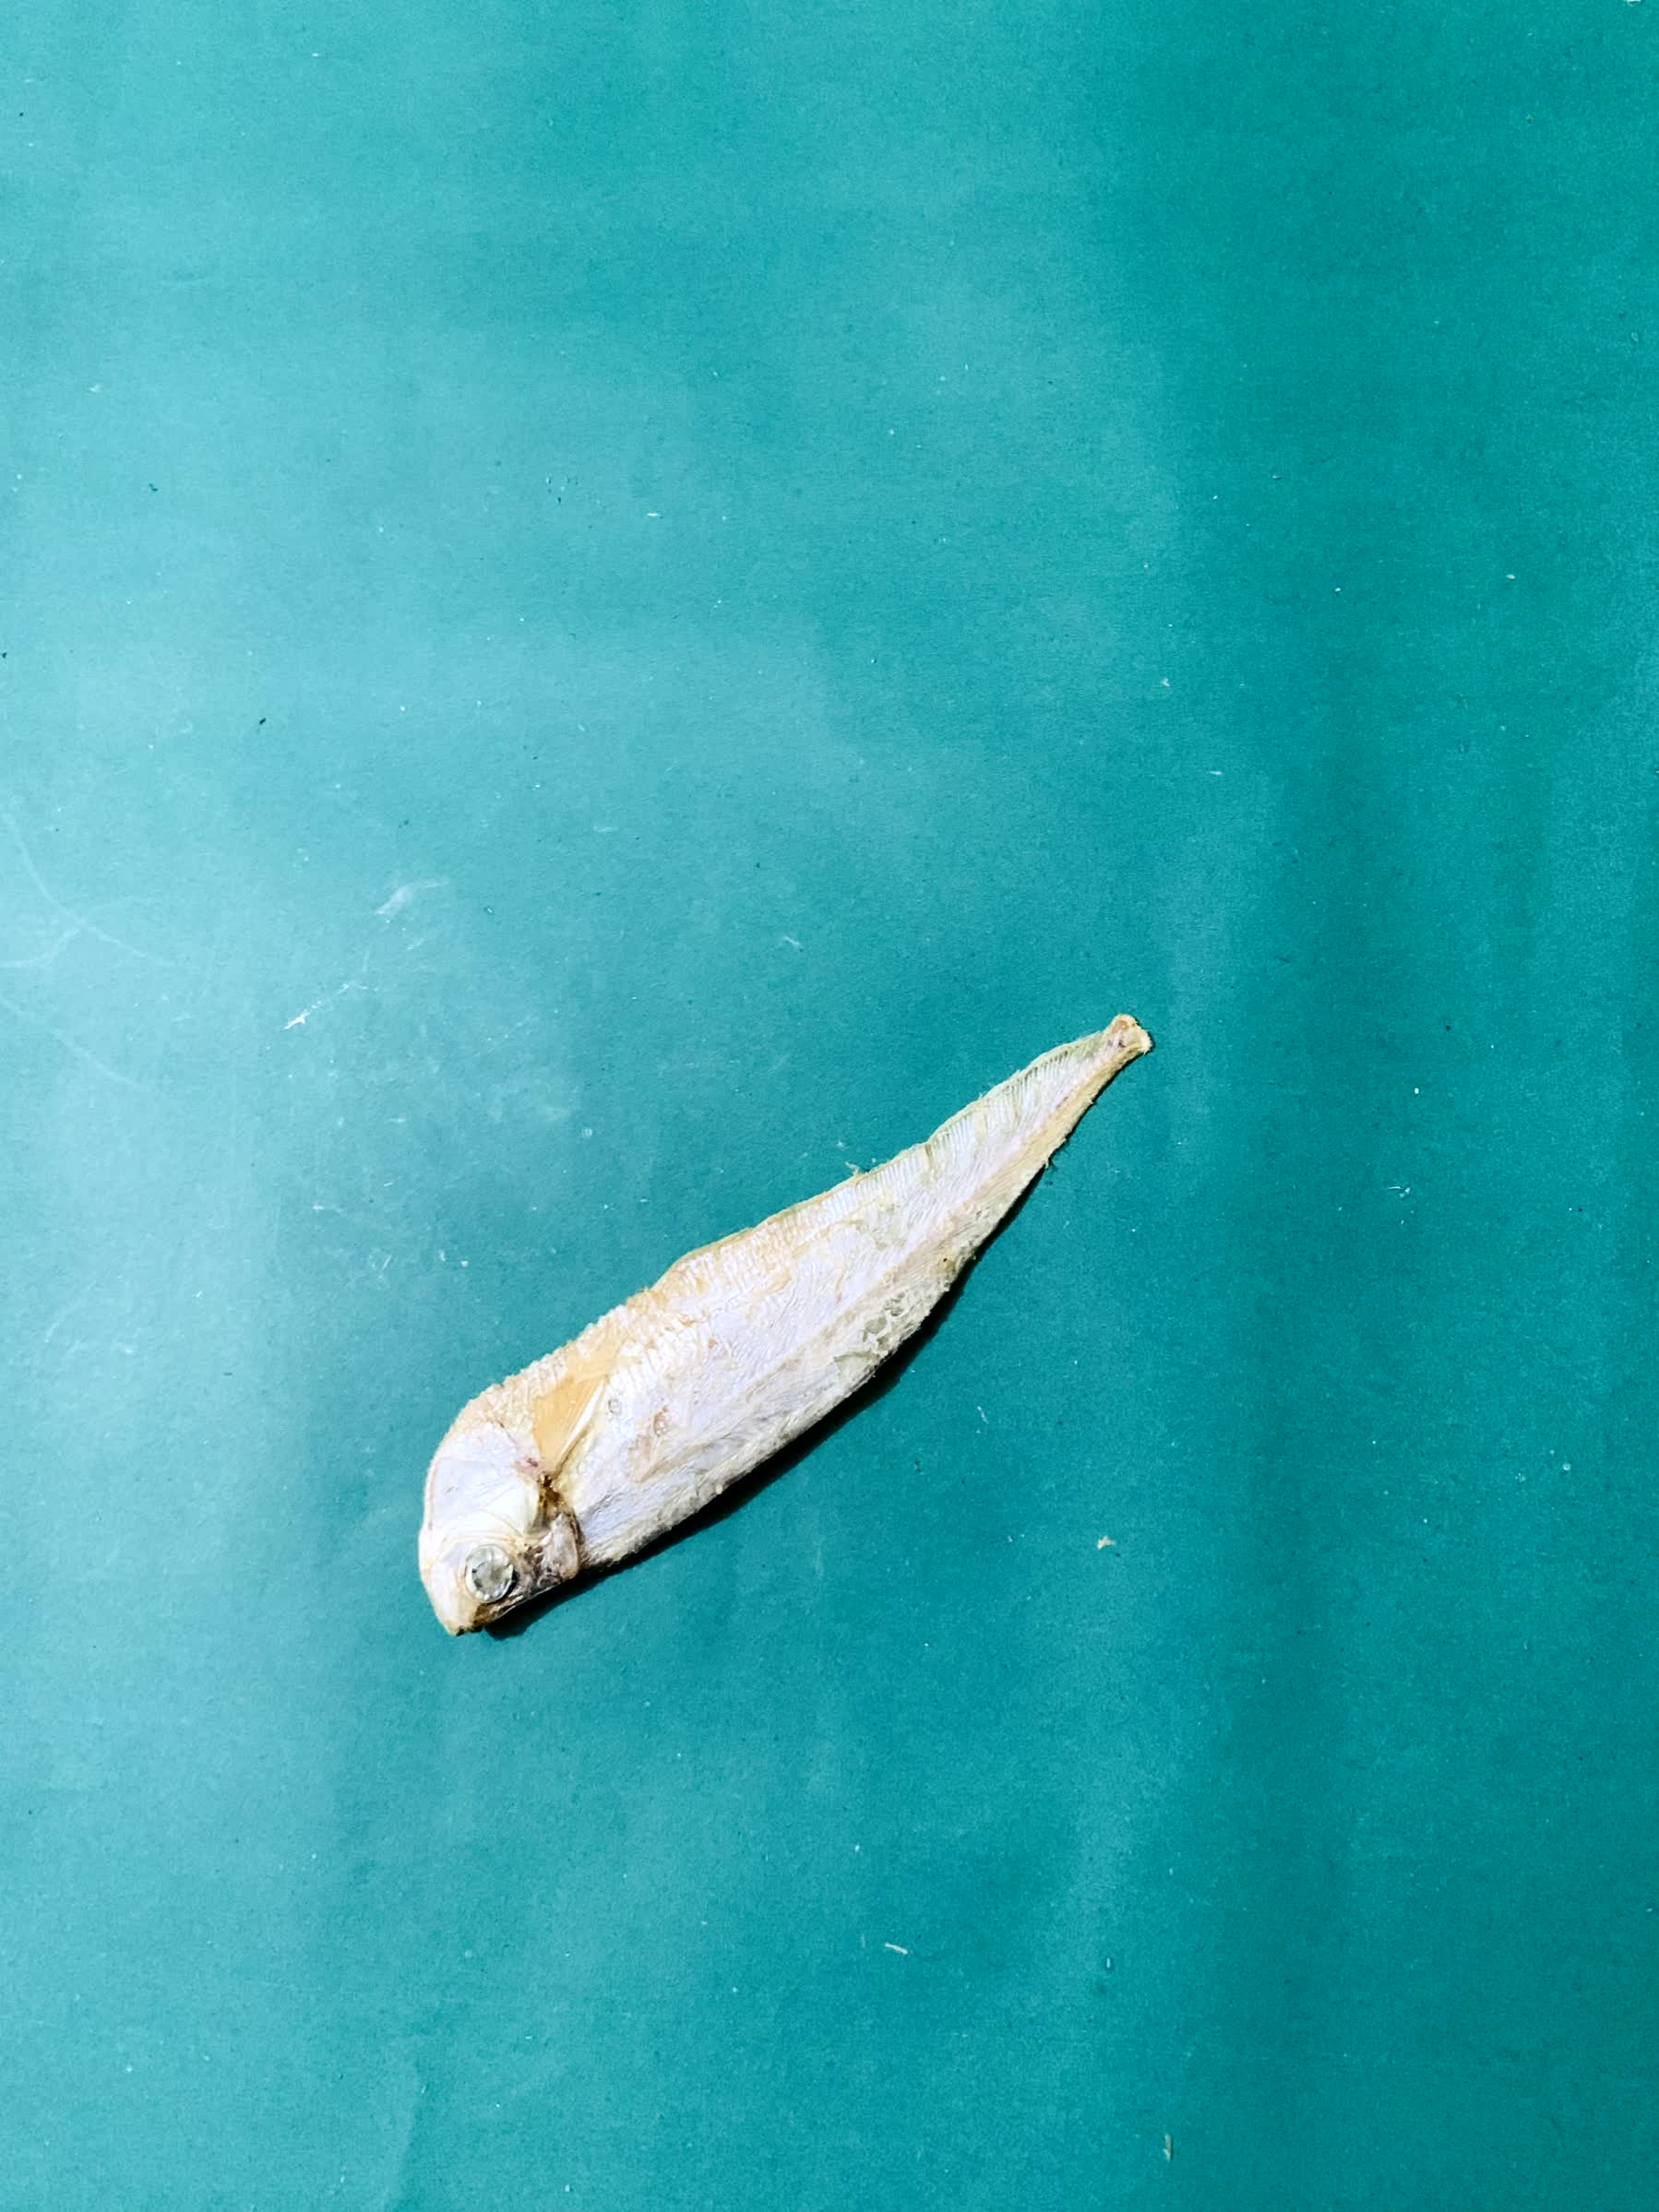
Species: Shukna Feuwa